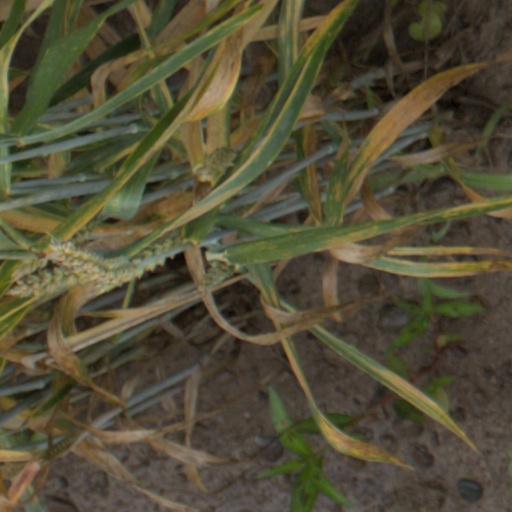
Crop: wheat